Bristol Boxkite

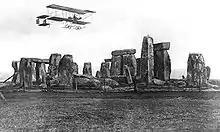
Postcard showing a Bristol Boxkite flying over Stonehenge on Salisbury Plain

The Boxkite was a two-bay biplane with an elevator carried on booms in front of the wings and an empennage consisting of a pair of fixed horizontal stabilisers, the upper bearing an elevator, and a pair of rudders carried on booms behind the wing. There were no fixed vertical surfaces. Lateral control was effected by ailerons on both upper and lower wings. These were single-acting, the control cables arranged to pull them down only, relying on the airflow to return them to the neutral position. The wings and fixed rear horizontal surfaces were covered by a single layer of fabric: the other surfaces were covered on both sides.